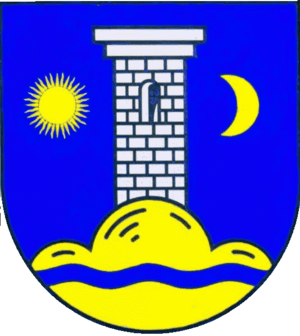
Süsel
Coat of arms of Süsel
Süsel er en by og kommune i det nordlige Tyskland, beliggende under Kreis Østholsten i delstaten Slesvig-Holsten.